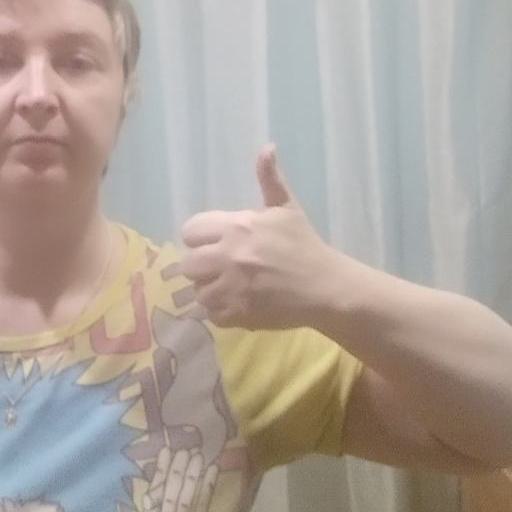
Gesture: like